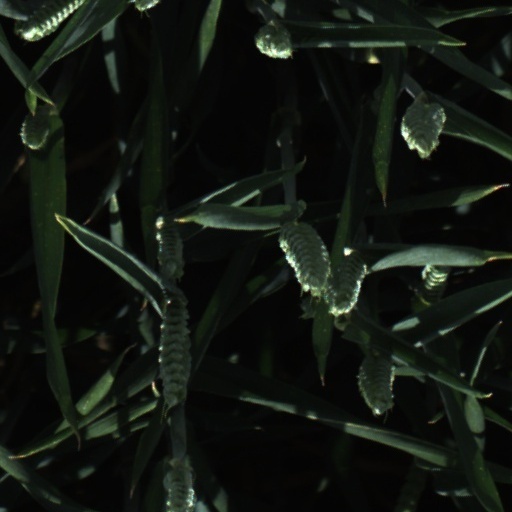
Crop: wheat